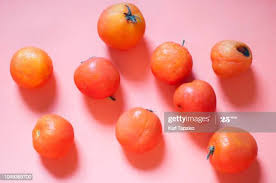
Waste category: biological